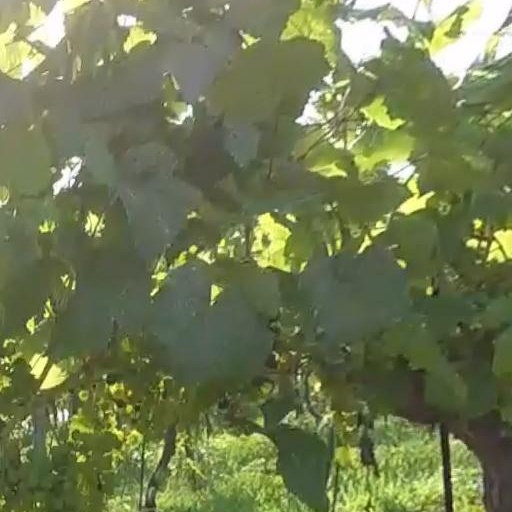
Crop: grape